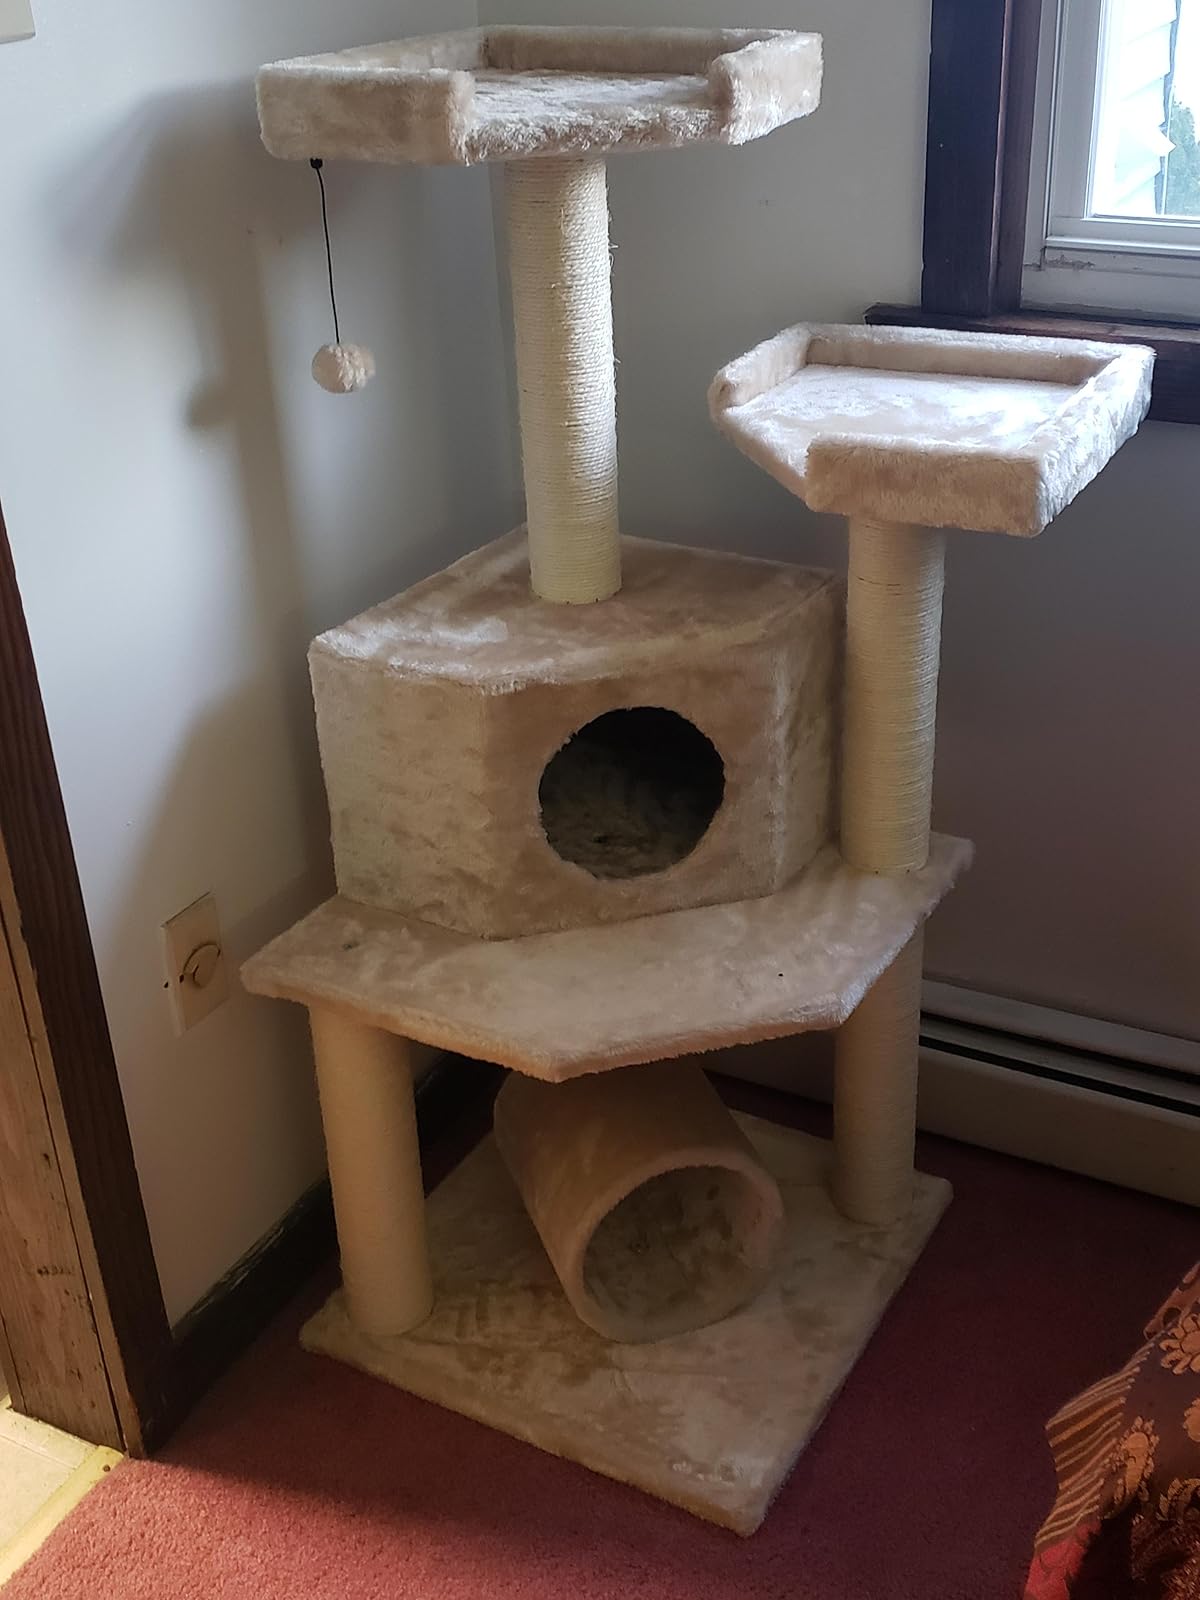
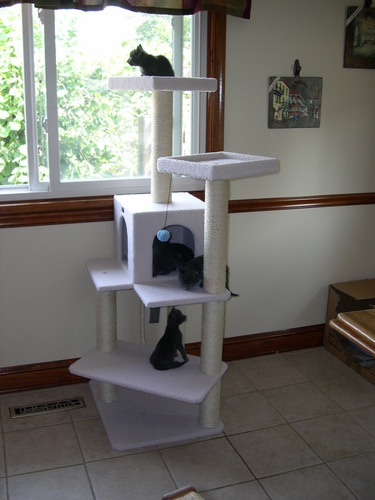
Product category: items_cat tree
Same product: no